Blackstone & Co

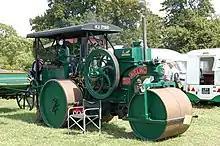
A 1932 Aveling and Porter Road Roller type DC, fitted with a single-cylinder Blackstone engine

Mirrlees Blackstone Limited was formed on 1 June 1969 by the merger of Mirrlees National Limited (formerly Mirrlees, Bickerton and Day) and Blackstone & Company.